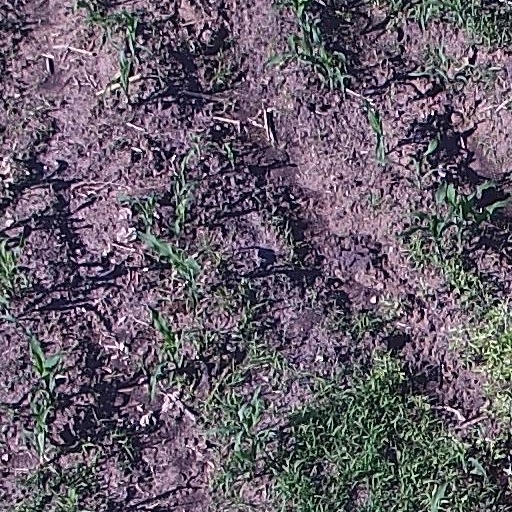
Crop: maize; corn